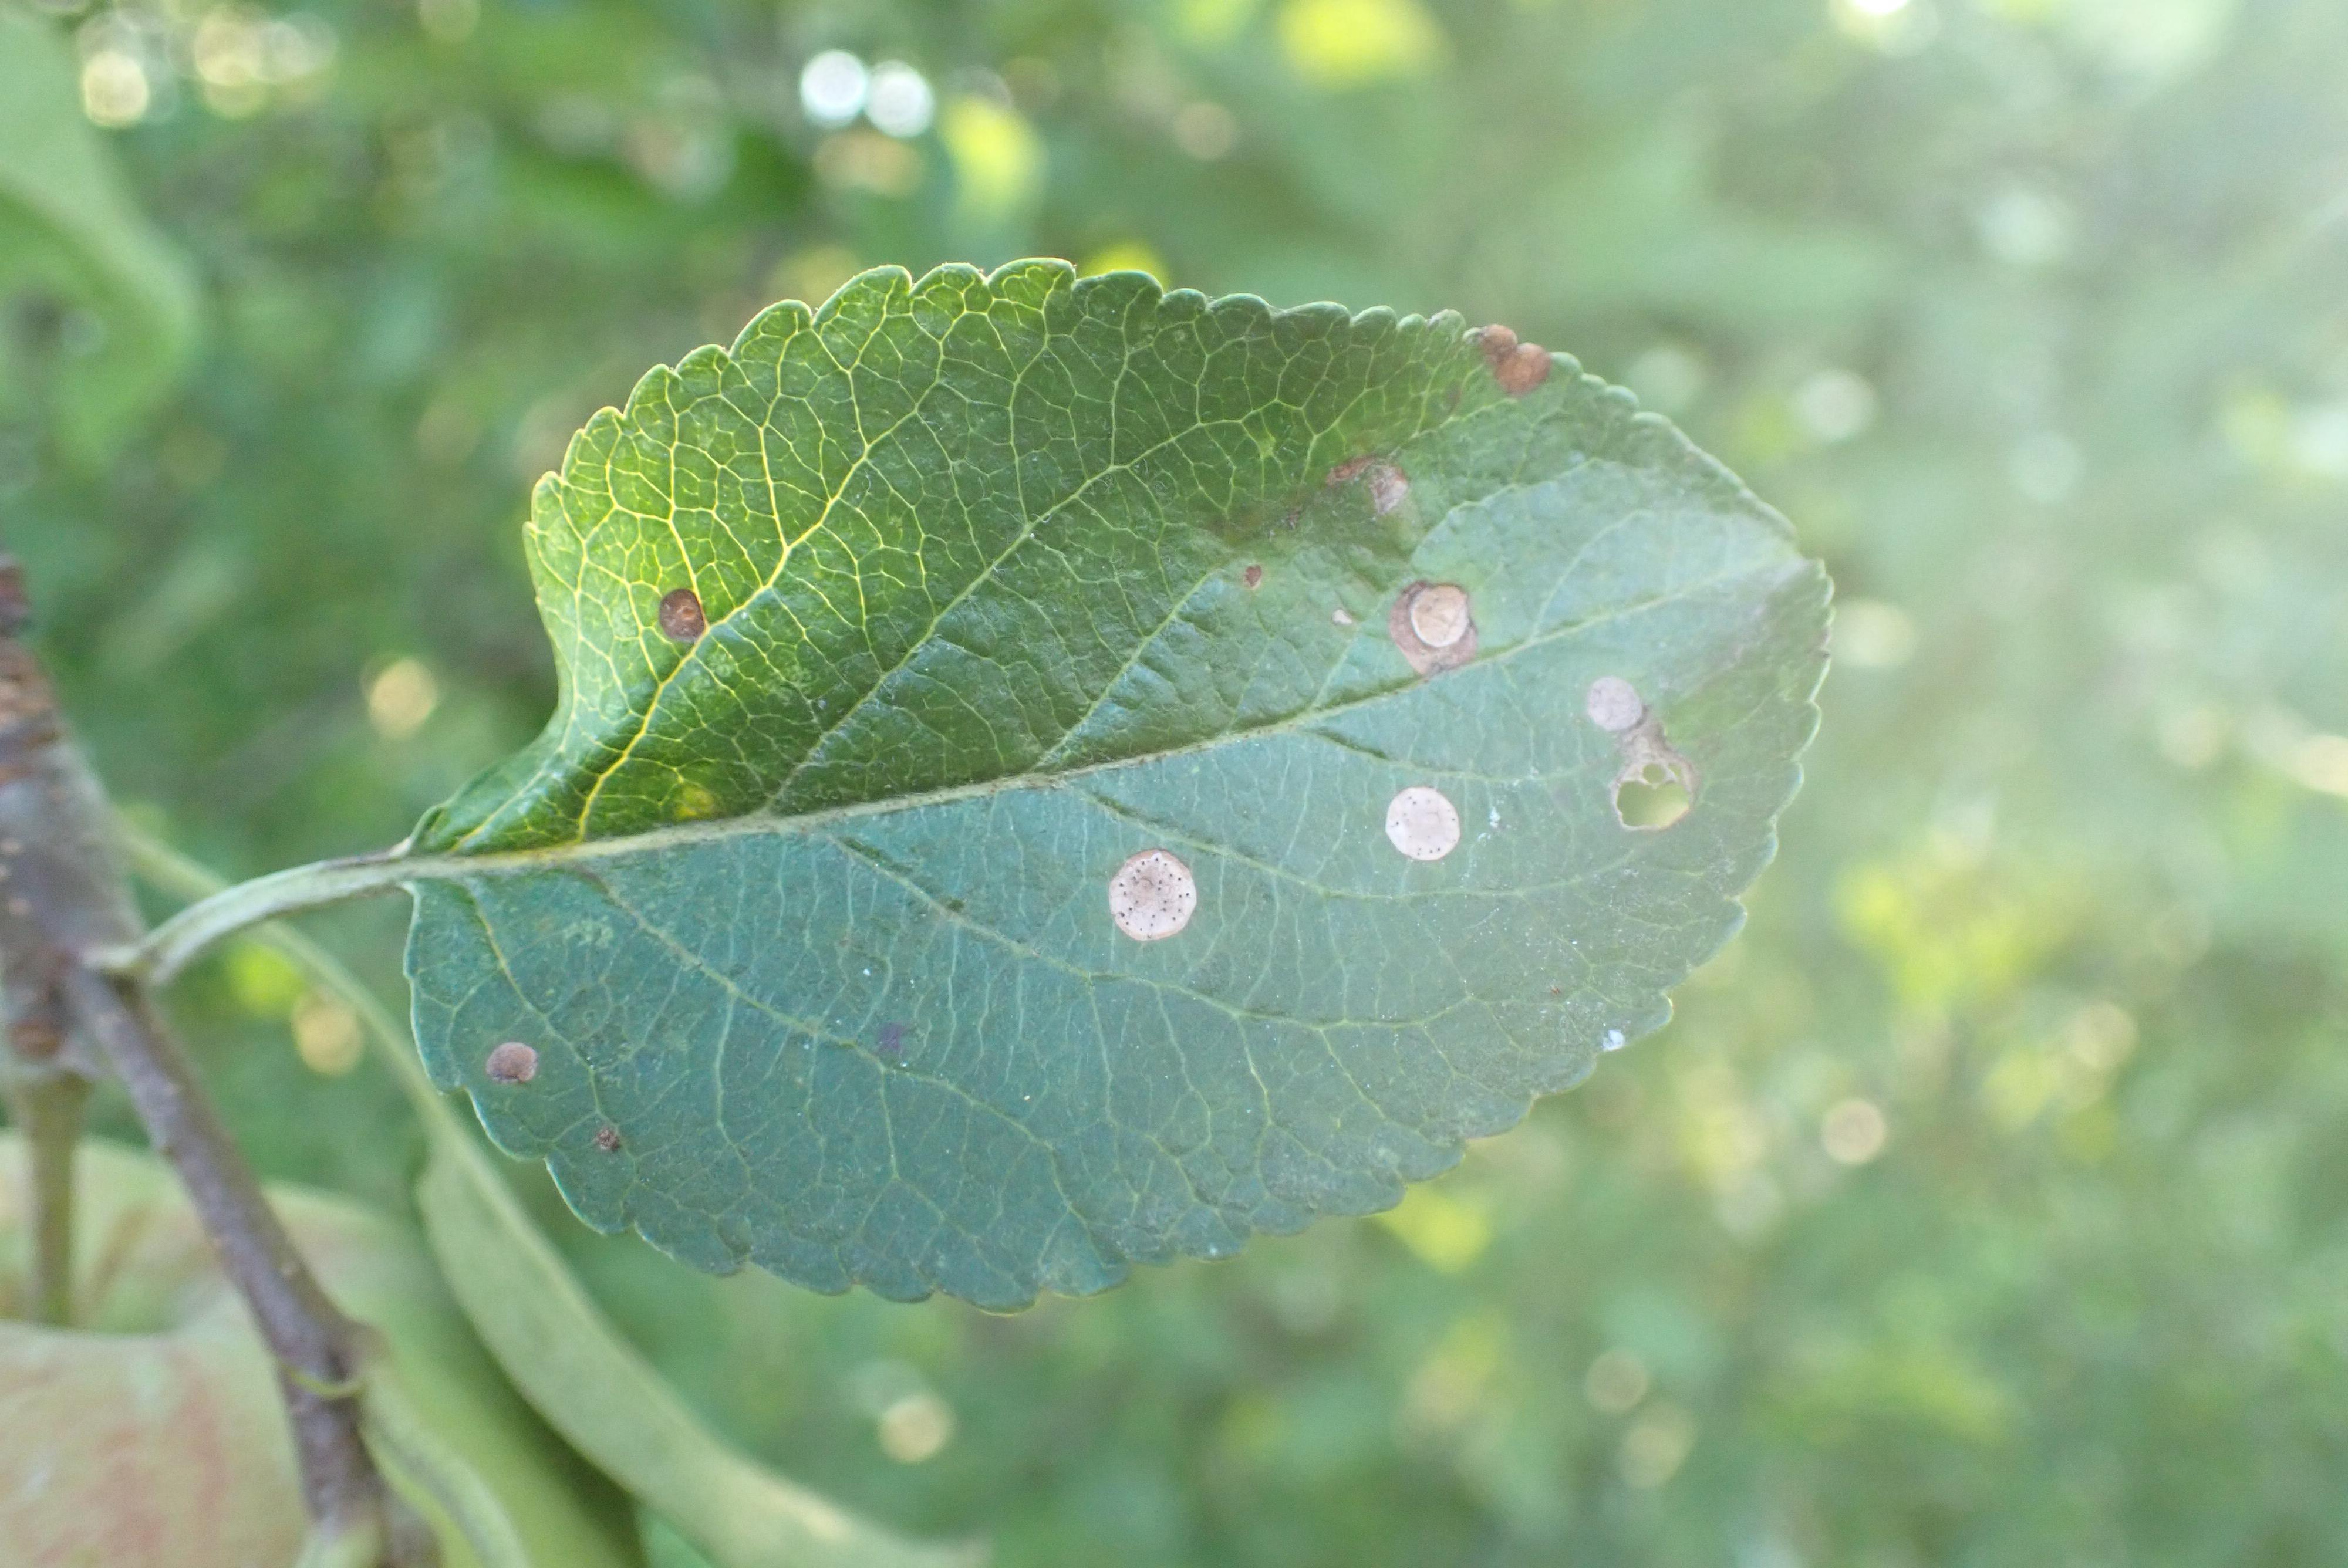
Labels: frog_eye_leaf_spot